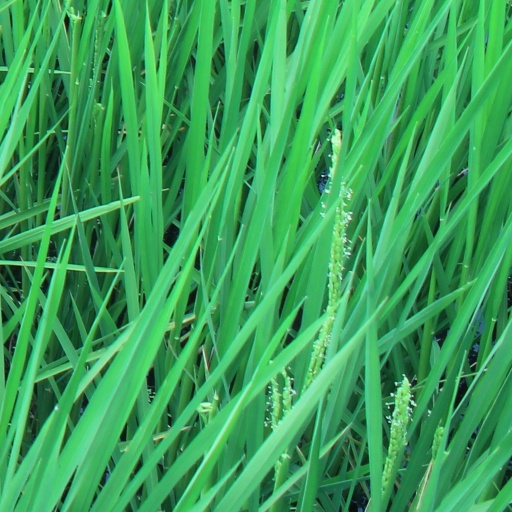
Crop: rice